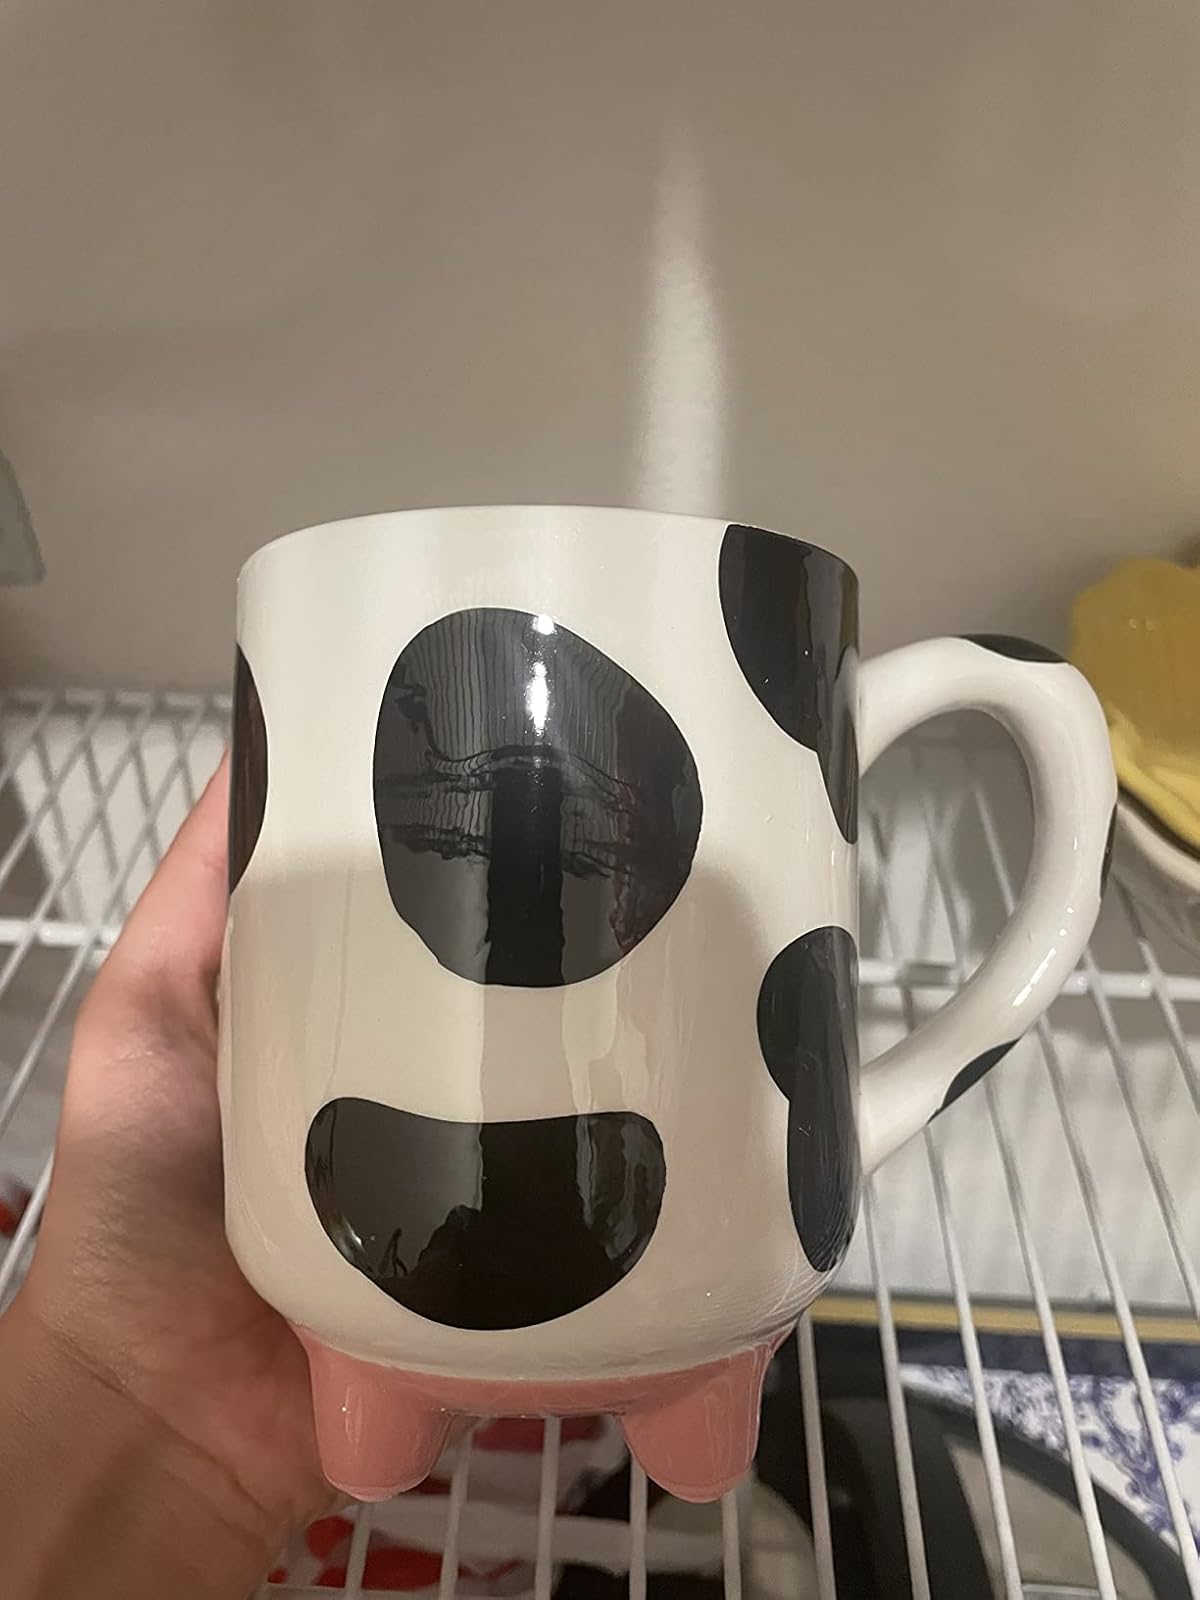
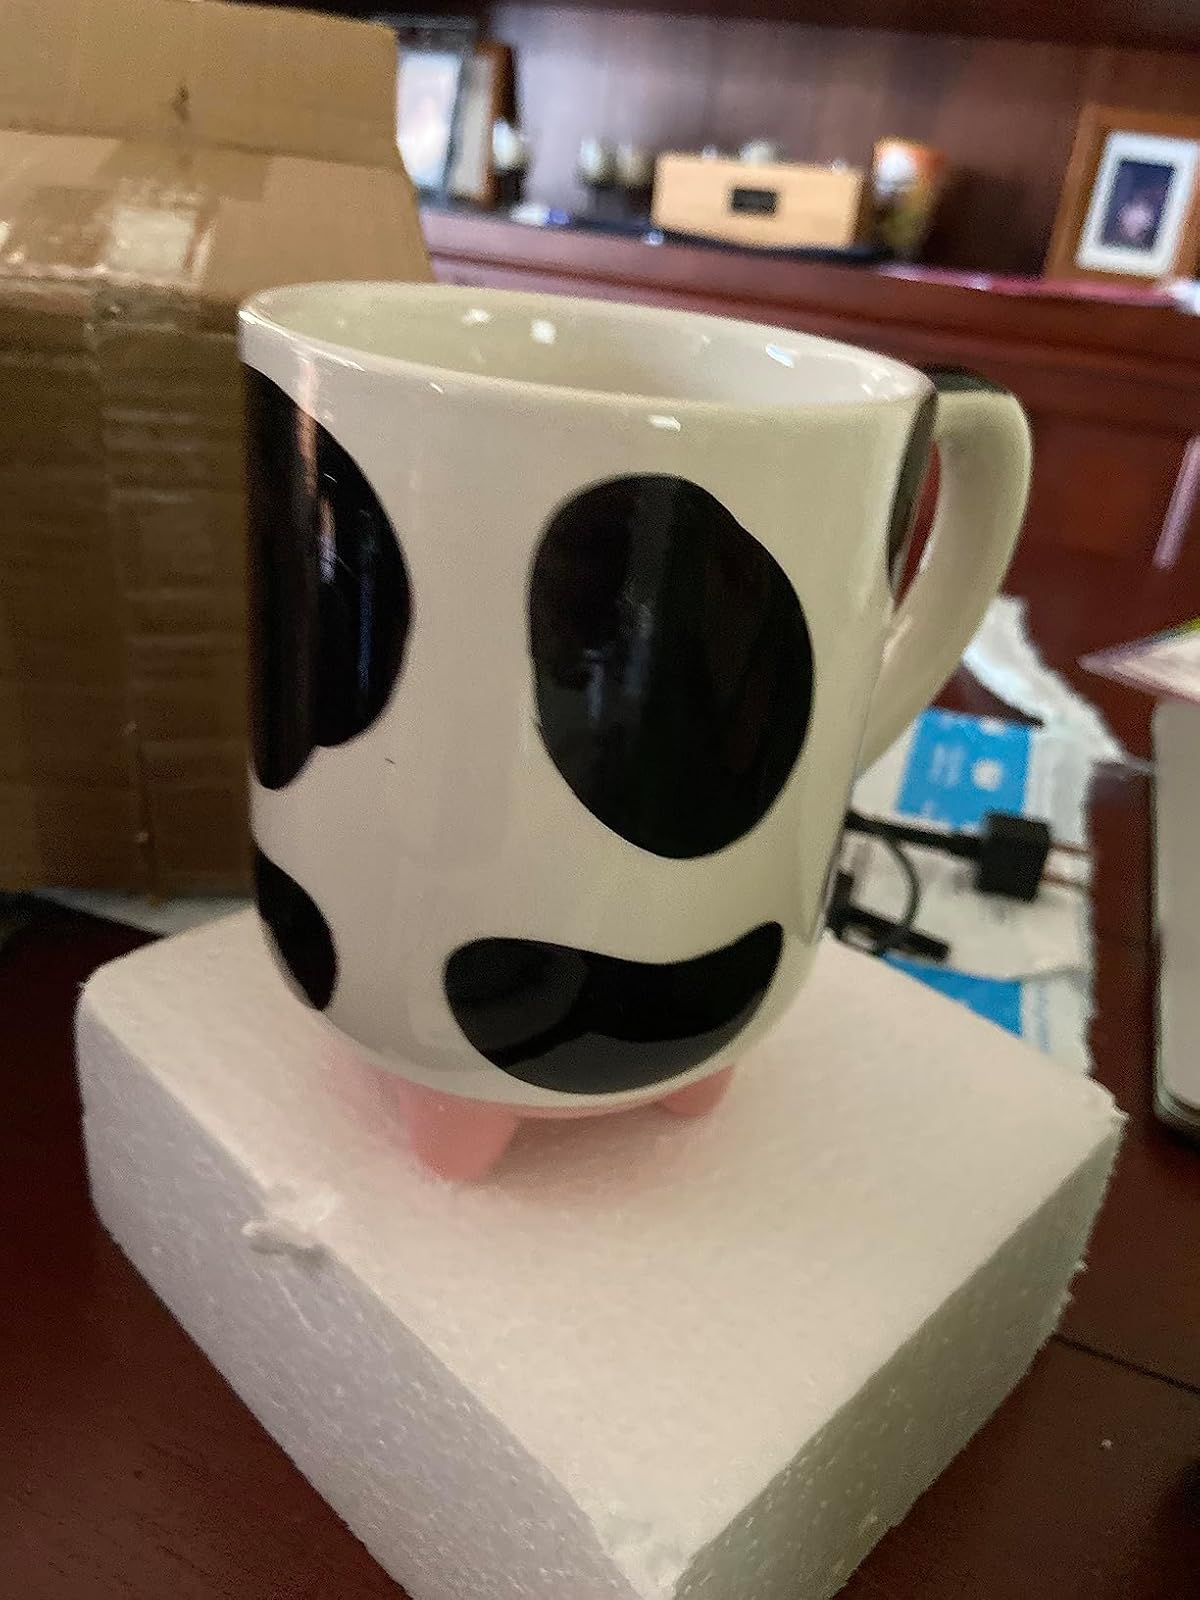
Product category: items_mug
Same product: yes